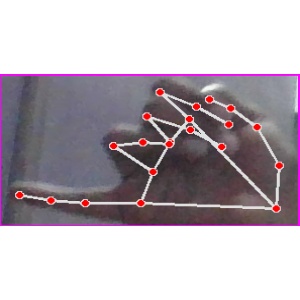
अक्षर: च